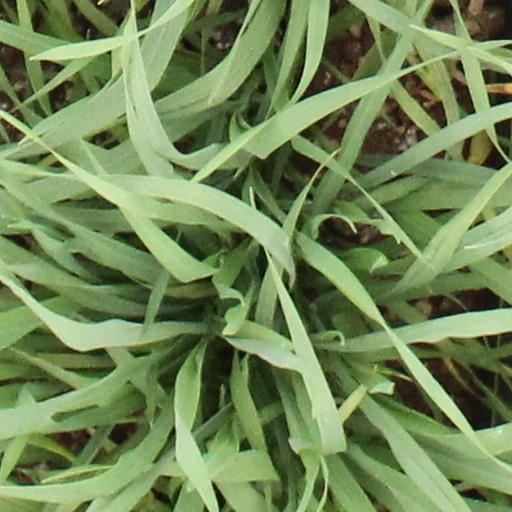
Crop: wheat